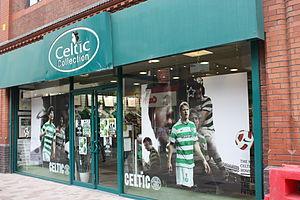
Le Celtic Football Club, est un club de football écossais fondé en 1887 à Glasgow. Fondé par des immigrants irlandais à Parkhead, un quartier à l'Est de la ville, le club nourrit depuis lors un lien ténu avec la diaspora irlandaise, qui lui vaut d'être particulièrement soutenu à travers le monde.